HMS Modeste (1793)

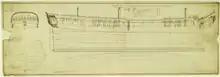
Plan for "Modeste"

"Modeste" sailed on to Macao, arriving in November. Her arrival helped induce the Chinese government at Canton to bring to an end an affair that had begun with a fracas between local Chinese and seamen from the East Indiaman in March. "Modeste" also detained a brig under Portuguese colours as the brig sailed out of the Typa, Macao's outer harbour. Elliot had information that the brig was actually Spanish. It was not yet settled whether the seizure of the brig would be adjudicated in China or at Bombay.